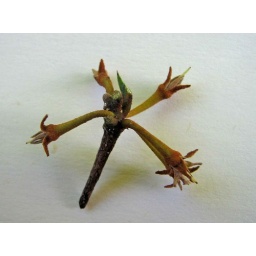
Solitary flowers (1 flower in the axil of each leaf). Here leaves are removed.